World Trade Center Montevideo

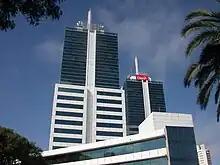
WTC 1, WTC Avenida and WTC 2

The Towers Square is meant to be a platform for the development of business activities, art exhibitions, dance and music performances, cultural animation, a meeting spot as well as a tourist attraction.